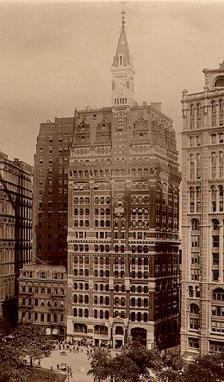
Building: New York Tribune Building
Country: United States of America
Year built: 1875
Former skyscraper in Manhattan, New York New York Tribune Building General information Type Office Location 154 Printing House Square, Manhattan , New York Coordinates 40°42′41″N 74°00′19″W / 40.71139°N 74.00528°W / 40.71139; -74.00528 Completed 1875 Renovated 1881–1882; 1905–1907 Demolished 1966 Height Tip 335 ft (102 m) (originally 260 ft [79 m]) Roof 231 ft (70 m) (originally 155 ft [47 m]) Technical details Floor count 19 (originally 9) Design and construction Architect(s) Richard Morris Hunt Renovating team Architect(s) D'Oench & Yost , L. Thouyard The New York Tribune Building (also the Nassau-Tribune Building ) was a building in the Financial District of Manhattan in New York City , across from City Hall and the Civic Center . It was at the intersection of Nassau and Spruce Streets , at 154 Printing House Square. Part of Lower Manhattan 's former " Newspaper Row ", it was the headquarters of the New-York Tribune from 1875 to 1923. The Tribune Building contained a brick-and-masonry facade and was topped by a clock tower. The building was originally ten stories high, including a mansard roof , and measured 260 feet (79 m) tall to its pinnacle. It was expanded in the 1900s to nineteen stories, with an enlarged mansard roof and a pinnacle height of 335 feet (102 m). The Tribune Building was one of the first high-rise elevator buildings and an early skyscraper . Its design received mostly negative commentary during its existence. The Tribune Building, on the site of two previous Tribune buildings, was announced in 1873 and completed in 1875 to designs by Richard Morris Hunt . It was a ten-story building when it opened, making it the second-tallest building in New York . Hunt's original design was not completed until 1882, when the building was extended to cover a larger lot area. Between 1905 and 1907, the mansard roof was removed and ten more floors were added by the architects D'Oench & Yost and L. Thouyard. The Tribune Building served as the Tribune 's headquarters until 1922, but also housed office tenants, as well as the early classrooms of Pace University . It was demolished in 1966 to make room for Pace's 1 Pace Plaza building, and few remnants of the Tribune Building exist. Site The New York Tribune Building was at 154 Printing House Square (also known as 154 Nassau Street), at the northeast corner of Nassau and Spruce Streets in the Financial District of Manhattan . The site was L-shaped, with an arm on Spruce Street running east from Nassau Street and then northward to Frankfort Street. When completed, it had frontage of about 90 feet (27 m) on Nassau Street to the west, about 98 feet (30 m) on Spruce Street to the south, and 86 feet (26 m) on Frankfort Street to the north, with a depth of 167 feet (51 m) between Frankfort and Spruce Streets. The Tribune site was formerly three separate land lots , which were combined into one lot under Tribune ownership. The New York World Building , headquarters for the New York World , was located one block north. Adjoining the building to the south was the New York Times Building and the American Tract Society Building . In addition, the building sat across from City Hall and the Civic Center to the west. Architecture The New York Tribune Building was originally a ten-story brick and masonry structure designed by Richard Morris Hunt and opened in 1875 as the headquarters of the New-York Tribune . Originally, the building stood 260 feet (79 m) tall, including a clock tower , which made the Tribune Building the second-tallest in New York City , after Trinity Church . Edward E. Raht supervised the construction of the original section of the building for Hunt, and was also listed as the architect of an 1882 addition to the building, which was part of Hunt's original plans. The Tribune Building reached its maximum size in 1907, after D'Oench & Yost and L. Thouyard removed the mansard roof, added ten stories to the existing building, and built a 19-story annex in a similar style on Frankfort Street. The expanded structure contained a glazed-brick light shaft on the eastern side, which measured 35 feet (11 m) square. As completed, the building measured 335 feet (102 m) to the finial of the tower. Multiple contractors provided the material for both the original structure and its additions. The granite foundation, masonry, concrete, glass, plastering, tiling and marble work, iron, slate, window shutters, and woodwork were all supplied by different companies. Other contractors were hired to install the steam heating, elevators, plumbing, gas, light, pneumatic-tube, and speaking-tube systems. Facade The mansard roof of the expanded building, seen from northeast in 1966 just before demolition As originally built, the facade contained projecting piers made of Croton pavers' brick laid in Portland cement , while the inner walls were made of Haverstraw brick laid in Rosendale cement . The piers divided each elevation into bays . There were four bays each on Frankfort, Spruce, and Nassau Streets, and each bay typically had three windows per floor. On Nassau Street, the second bay from south was two windows wide, projected approximately 3 feet (0.91 m), and contained a campanile -like clock tower measuring 17 feet (5.2 m) square. Additionally, because of the shape of the site, the Nassau Street elevation was bent slightly outward: the two northern bays of that elevation, north of the clock tower, were oriented further northwest than the two southern bays. There was a bulletin board on the Nassau Street elevation, which would display major headlines to crowds in City Hall Park. The raised basement and the first story were clad with granite blocks. The main entrance at Nassau Street, at the base of the clock tower, was flanked by large polished Quincy granite columns. Bold string courses wrapped above the first and second floors. The second through eighth stories, as built, were composed mostly of Baltimore front brick in black mortar; granite trimming was used around windows, cornices, and towers. The facade also contained geometrical designs in white, black, and red brick. The second through fourth floors, and the fifth through seventh floors, were each treated as a single group, with string courses above the fourth and seventh stories. The fourth story was topped by flat arches and the seventh story was encircled by smaller polished granite columns. These divided the facade into a series of stacked flat-arched arcades . A projecting granite cornice ran above the seventh floor, while the eighth story had granite mullions between each set of windows. The original ninth and tenth floors were enclosed in the mansard roof, with dormer windows . The tenth floor was an attic, no more than 7 feet (2.1 m) tall, and housed the original ventilation equipment, elevator machinery, and water tanks. The original clock tower had a granite balcony 150 feet (46 m) above the sidewalk, and four clock faces measuring 15 feet (4.6 m) in diameter. Within the clock tower, there were three additional stories above the eighth floor, but they were used for storage. The main roof topped out at 155 feet (47 m) above ground level. The clock tower rose to 260 feet (79 m), including a pyramidal roof of 16 feet (4.9 m) and a finial of iron. Following its 1907 expansion, the building was nineteen stories tall. The design of the lowest eight stories was kept largely intact, and continued upward with modifications to the sixteenth story, and there was a three-story mansard roof at the top. Granite window trimmings were present only on the first nine stories. The roof of the expanded building was encircled by a copper rail at its top. The roof of the clock tower was rebuilt exactly as it had been in the original construction. The flat roof above most of the building was 231 feet (70 m) above the sidewalk, while the clock tower was 273 feet (83 m) above the sidewalk. The finial of the expanded clock tower rose to 335 feet (102 m), and contained a copper weather vane. Foundation The foundation piers of the original building and its 1881 addition rested on sand 30 feet (9.1 m) below grade, and the underlying bedrock layer was 86.5 feet (26.4 m). The foundation walls rested on a concrete bed 10 feet (3.0 m) wide by 18 inches (460 mm) thick, located 25 feet (7.6 m) below grade. The concrete bed was made of a mixture of cement, sand, gravel, and stone; it was a relatively new method of foundation engineering in the city at the time, as it was both quick to harden and extremely solid once hardened. Above the concrete bed was a course of granite slabs measuring 18 inches (460 mm) thick and between 6.5 and 10 feet (2.0 and 3.0 m) wide. The foundation walls themselves were 6.67 feet (2 m) thick and made of fine brick in Portland cement. Immediately above the foundation bed was a cellar, with a vault for printing machinery. The foundation of the 1907 addition on Frankfort Street used steel sheet pilings. The piles weighed 35 pounds per square foot (170 kg/m 2 ) and were driven very close to the original foundation walls, with the tops of the piles carried to 1 foot (0.30 m) above the bottoms of the old footings. Features Structural features The original building's exterior walls were load-bearing , and were comparatively thick at the base, tapering at a rate of 4 inches (100 mm) for every subsequent floor above ground level. The clock tower's walls measured from 6 feet (1.8 m) thick at the base to 3.33 feet (1.01 m) thick below the clock faces. The main facade's walls ranged from 5.17 to 2.67 feet (1.58 to 0.81 m) thick, and the rear and north walls were between 5 and 3 feet (1.52 and 0.91 m) thick. The southern partition wall of the clock tower had a thickness of 4.67 feet (1.42 m) at the base and 3 feet (0.91 m) at the top. The windows were installed near the outer faces of the exterior walls, and so they were deeply recessed from the inside, especially at the lower stories. The upper ten stories contained a steel skeleton frame, as did the 1907 addition along Frankfort Street. The masonry construction of the original building was deemed to be strong enough to support the steel skeleton of the extra floors. The interior was designed to be fireproof and contained iron floor beams that generally spaced 6 feet (1.8 m) apart. Flat arches, made of hollow concrete blocks, were placed between each set of beams, molded into angled blocks to resemble voussoirs . The vertical supports were made of masonry and brick, rather than of iron, because of the perceived fire risk of iron columns. The floors were covered in tile, while the interior partition walls were made of tile or plaster. The staircases were made of cast iron and had stone treads. Wood was only used as a decorative element in offices, a step perceived at the time to eliminate fire risk. These structural features were also included in the 1882 extension of the building to Frankfort Street. Interior An interior corridor seen in 1966, just before demolition When the building was opened in 1875, the first floor was reached by a flight of nine steps within a vestibule just inside the main entrance. The main entrance vestibule contained a brick ceiling with marble groin vaulted ribs. The first-floor space at the corner of Spruce and Nassau Streets was occupied by the Tribune 's counting room; the space had a marble counter extending the length of the room. As completed in 1882, the building had 150 rooms available for rent on the basement and the second through eighth stories. The main hallways on each floor contained tile floors and blue-gray marble wainscoting on the walls. Ceiling heights generally decreased at higher stories: the cellar's ceiling was 17.83 feet (5.43 m) high and the first floor had a ceiling of 15.58 feet (4.75 m), but the eighth-floor ceiling was 12 feet (3.7 m) high. The original ninth story under the mansard roof, with a ceiling of 23 feet (7.0 m), had the editorial, composing, proof, and stereotype rooms of the Tribune. Three elevators were provided in the original design. Two on Nassau Street were included in the initial section that opened in 1875, and the other was added as part of the 1882 expansion to Frankfort Street. A pneumatic tube system was also installed so that documents could be shipped between floors, and radiators were installed in each room. In the 1907 expansion, the Tribune 's facilities were moved to the first and second floors, to be closer to the pressrooms in the basement. The first-floor counting room was largely unchanged. On the upper floors, there were 535 rooms made available for rent. Two staircases and eight hydraulic elevators were added, while the two original elevators on Nassau Street were removed and made into a light court. The steps at the entrance vestibule were removed to provide a direct connection to the eight new elevators. Four of the eight new elevators served all the stories; three connected the lobby with the eleventh through nineteenth stories; and the last elevator ran only to the twelfth floor. The Frankfort Street elevator was retained as a freight elevator. History Starting in the early 19th century and continuing through the 1920s, the surrounding area grew into the city's "Newspaper Row". Several newspaper headquarters were built on Park Row just west of Nassau Street, including the Potter Building , the Park Row Building , the New York Times Building, and the New York World Building. The New-York Tribune and other newspapers would be among the first to construct early skyscrapers for their headquarters. Meanwhile, printing was centered around Beekman Street, one block south of the Tribune Building. The Tribune was founded in 1841 by Horace Greeley . Before the Tribune Building's construction, the site at Spruce and Nassau Streets had housed two earlier buildings that were also occupied by the Tribune . The first such building was destroyed by fire in February 1845 and a new five-story brick structure was completed at the same location three months later. An annex on Spruce Street, measuring 50 feet (15 m) square, was built in 1857. Planning and construction Sketch of the original building prior to its expansion By the early 1870s, the Tribune had become nationally known, and Greeley was running in the 1872 United States presidential election as the Liberal Republican and Democratic parties' nominee. The five-story headquarters, by then known as the "Rookery", was then functionally outdated and too small for the Tribune 's operations. Concurrently with Greeley's presidential campaign, the Tribune was looking to build a new headquarters at its site. Greeley died less than a month after his election defeat in November 1872, but plans for the new building proceeded under Tribune chief editor Whitelaw Reid , who pushed for a spacious, fireproof headquarters. There is evidence that an architectural design competition might have been held for the building. Documentation exists of a rejected design by Josiah Cleaveland Cady , first published in 1874, which included several layers of round-arched arcades on the facade as well as a corner campanile. Reid ultimately selected Richard Morris Hunt as architect, and Hunt submitted plans for an eight-story building to the New York City Department of Buildings in June 1873. Property on Nassau and Frankfort Streets was taken for the new structure during early 1873. Demolition of the second Tribune building was accomplished in a two-week span in May 1873, and work on the foundation started in early June. The western portion of the new building facing Nassau Street was to be completed first, while the eastern portion on Spruce and Frankfort Streets would be built later, after the existing leases on the sites had expired. The cornerstone was laid on January 24, 1874. At some point after construction commenced, the building's height was raised from eight to ten stories so that, at 260 feet (79 m), it would surpass the 230-foot-tall (70 m) Western Union Telegraph Building . The New York Sun , which occupied a neighboring building at Nassau and Frankfort Streets, filed a lawsuit in early 1874 against the Tribune 's owner, stating that the Tribune Building's construction had encroached on the property on the Sun . In addition, a carpenter's son and an iron contractor were killed in separate incidents during the building's construction. Completion and late 19th century The original building upon its completion On April 10, 1875, the Tribune announced that it had started issuing from the new building. The initial section of the building only had frontage of 90 feet (27 m) along Nassau Street and 50 feet (15 m) on Spruce Street; the remainder of the Spruce Street frontage was occupied by the Tribune 's printing house at the time. The original floor layout with 376.5 square feet (34.98 m 2 ) per floor, was small enough that all of the offices could be lit directly by the windows, and the thick masonry walls took up half the first floor area. At the beginning, the editorial rooms were on the eighth floor while the composing room was on the ninth floor. A Philadelphia newspaper stated, "There isn't an editor-in-chief in the city as well housed as the humblest reporter on The Tribune ." Work on an annex to the building, extending to Frankfort Street, started on July 12, 1881, and was completed in 1882. The Frankfort Street addition had been part of Hunt's original plans, though Raht was listed as the architect in charge. After the completion of the annex, the building measured 98 feet (30 m) along Spruce Street and 29 feet (8.8 m) along Frankfort Street, while the Nassau Street frontage remained unchanged. A statue of Horace Greeley by John Quincy Adams Ward was unveiled in front of one of the building's ground-floor windows in 1890. According to British magazine The Building News , the structure was originally considered "as a piece of folly" with no tenants "who would risk their lives in it", because of the relatively novel nature of the early skyscraper. However, the Real Estate Record and Guide stated in 1882 that the Tribune, Times, Morse , and Temple Court buildings were close to the courts of the Civic Center, making these buildings ideal for lawyers. By that February, the Real Estate Record had reported that many offices in the Tribune Building, and in the nearby Kelly , Mills , and Marquand Buildings had already been "engaged, and at very fair figures". This was part of a general increase in demand for space in Lower Manhattan. The Building News wrote in 1883 that the building had cost £200,000 (about $25.85 million in 2020) excluding land costs, but that it was earning an annual income of £15,000 (about $1.93 million in 2020). This gave the building a return on investment of 6–7% a year, excluding the space occupied by the Tribune rent-free. The other floors contained commercial tenants including the Homer Lee Bank Note Company, a newspaper called The Morning Journal, and the offices of businessman and inventor Charles A. Cheever . A saloon took space in the cellar, a fact that the rival New York Times made fun of, given Greeley's opposition to drinking. The Tribune Building experienced several fires in its early history, although its fireproof construction limited the spread of the fire. The Tribune 's offices were extensively damaged in a fire in 1888, although there was little structural damage to the building. A subsequent fire in the cellar in 1890 caused damage only to two rooms in the basement. At the time, the Tribune reported that two fires had previously taken place there: the 1888 blaze and another fire in 1881. Another fire in the building in 1900 caused some water damage. Further expansion and early 20th century View of Newspaper Row in 1900, with the Tribune Building at center In August 1903, the Tribune Association announced that the building would be expanded from ten to nineteen stories, to designs by architects D'Oench & Yost and L. Thouyard. The original mansard would be removed to make way for the new stories; in conjunction with the project, the clock tower would be taken down and rebuilt atop the new building, and a 19-story annex would be built on Frankfort Street to match the additional floors. The Tribune would relocate to the first and second stories, and modifications would be made to the elevators and entrance. That October, the Tribune acquired the land on Frankfort Street, including a building housing the New York American . A general contract for the construction was given to D. C. Weeks & Son, who started work in May 1905. The work was completed by 1907. Pace University had its first classrooms in the building, renting out one room upon its establishment in 1906. The expanded building also housed the headquarters of the New York Public Service Commission , which moved to the building in 1907. The commission's main offices were on the 14th floor, and it also had a boiler room on the 3rd floor and an engineering department on the 19th floor and the attic. By 1914, the Tribune was looking to move its headquarters further uptown in Manhattan. At the same time, the New York Sun had announced its intention to leave the adjacent building at Nassau and Frankfort Streets, but the Tribune 's offer for the Sun building was denied. The Greeley statue in front of the building was moved to City Hall Park in 1916. The Tribune was looking to build a new headquarters by the early 1920s, buying two plots on 40th Street in Midtown Manhattan in December 1921. At that time, the Tribune had signed a contract to sell its Nassau Street building to S. M. Banner and H. E. Mitler, to take effect in May 1923. Retired merchant Victor Welchman, along with his partner Alvin S. Harte, leased the building for 21 years in 1922, at an aggregate net rental of $5 million. Among the other tenants in the building at the time were a writers' and artists' syndicate, paper stock corporations, attorneys, and advertisers. Before the sale of the building was to take effect, Welchman and Harte sued Banner and Mitler's company, the Akul Building Corporation, alleging that Akul had fraudulently misrepresented the building's worth. Akul thus refused to pay the balance of the purchase price to the Tribune , and the sale was canceled, with the paper continuing to hold the property. The Tribune itself moved uptown to 40th Street in April 1923. Later use and demolition Frank A. Munsey , the owner of the Sun , arranged to buy the Tribune Building in late 1925. After Munsey's death that year, the Frank A. Munsey Company completed the purchase in May 1926, with the intent of holding the property as an investment. The Munsey Company passed the building and several others on the same block to Museum Estates Inc., a company representing the Metropolitan Museum of Art , in 1928. Part of the first and second floor spaces were converted into a small movie theater in 1935. The work involved cutting away part of the second floor, and during the conversion, the building's seventeen upper floors were supported on hydraulic jacks until new trusses for the theater were installed. Another part of the basement, first floor, and second floor became a restaurant in 1936. Museum Estates Inc. sold the Tribune Building in 1942 to an investment syndicate who had also bought several other properties on the same block. Ownership passed to another syndicate called the 154 Nassau Corp. three years later, and by 1946, it was under the ownership of Borrock, Steingart & Borrock. By the 1950s, the building was known as the Nassau-Tribune Building, and it was sold in 1956 to an investment syndicate headed by Frederick W. Gehle. The syndicate planned to upgrade the building with amenities such as air conditioning. Two years later, William Greenberg and Robert Greene leased the building for 21 years for an aggregate rental price exceeding $9 million. The New York Tribune Building was demolished in 1966 to make way for 1 Pace Plaza . In May 1966, Pace University announced that it would demolish the New York Tribune Building to make way for 1 Pace Plaza , as part of a wide-ranging redevelopment of the surrounding area. The city moved to condemn the building in July 1966, and Pace took ownership of the site six months later. The Jay Demolition Company was hired to destroy the building. So much dust was created in the destruction process that the Department of Buildings issued the demolition contractor several summonses for pollution; these summonses were challenged by the city's Department of Real Estate, which claimed that the summonses were holding up the site's redevelopment. The Tribune Building site was a "block of rubble" by the time construction on 1 Pace Plaza commenced in December 1966. 1 Pace Plaza ultimately opened in 1970. There are few remnants of the Tribune Building's existence. When the Skyscraper Museum was unable to come up with enough artifacts for a 2012 skyscraper exhibition, Christopher Gray of The New York Times wrote that the building had "vanished almost without a trace, and barely a whimper". Legacy The building had a largely negative reception upon its completion; according to architectural writers Sarah Landau and Carl W. Condit , "nobody has ever had much good to say about the architectural features of the building". The Bulletin of Norwich, Connecticut , referred to the structure as a "gorgeous groggery" and The Sun likened the structure to a sugar refinery. A farcical 1879 New York Times piece began with the jest that the "mystery of the Tribune building has long baffled the investigations of our most learned archæologists" and proceeded to concoct a series of imaginary histories for the structure, which the article deems "a noble monument of mortgages raised over the property of the Tribune stockholders." Montgomery Schuyler , writing for the World , referred to the building as "a glaring collocation of red and white and black, which time can never mellow". Alfred J. Bloor, a contemporary of Hunt's, described the color contrast of the facade as "too violent" and the general form as "extravagant" because of the bend in the main Nassau Street elevation. The mansard roof of the original building was also seen as overly large compared to the other stories. The Real Estate Record and Guide wrote, "A beautiful example of [the mansard's] needless introduction is the new Tribune Building, where the roof is just this extra story too deep." There were some positive reviews of the design. Bloor stated that, despite the contrast of the facade and the proportions, the Tribune Building was otherwise "one of the most graceful examples extant … by which Neo-Grec lines are infused with Gothic sentiment". Although the demolition of the Tribune Building was largely unremarked upon, the Brooklyn Museum 's director at the time Thomas S. Buechner called the demolition "heartbreaking" and that the building had been "a sumptuous Victorian conglomerate in glorious Ruskinian color". Hunt's initial structure has been described as one of three influential early skyscrapers of Lower Manhattan , along with the Equitable Life Building and the Western Union Telegraph Building. The Tribune and Western Union Telegraph Buildings are variously cited as being either the first-ever skyscrapers, or the next major skyscrapers after the Equitable Life Building because of their substantial height increase. The critic Winston Weisman stated that the Tribune Building was intended as a pioneering skyscraper, saying, "The total effect of the design is not elegant. It is structural." References Notes